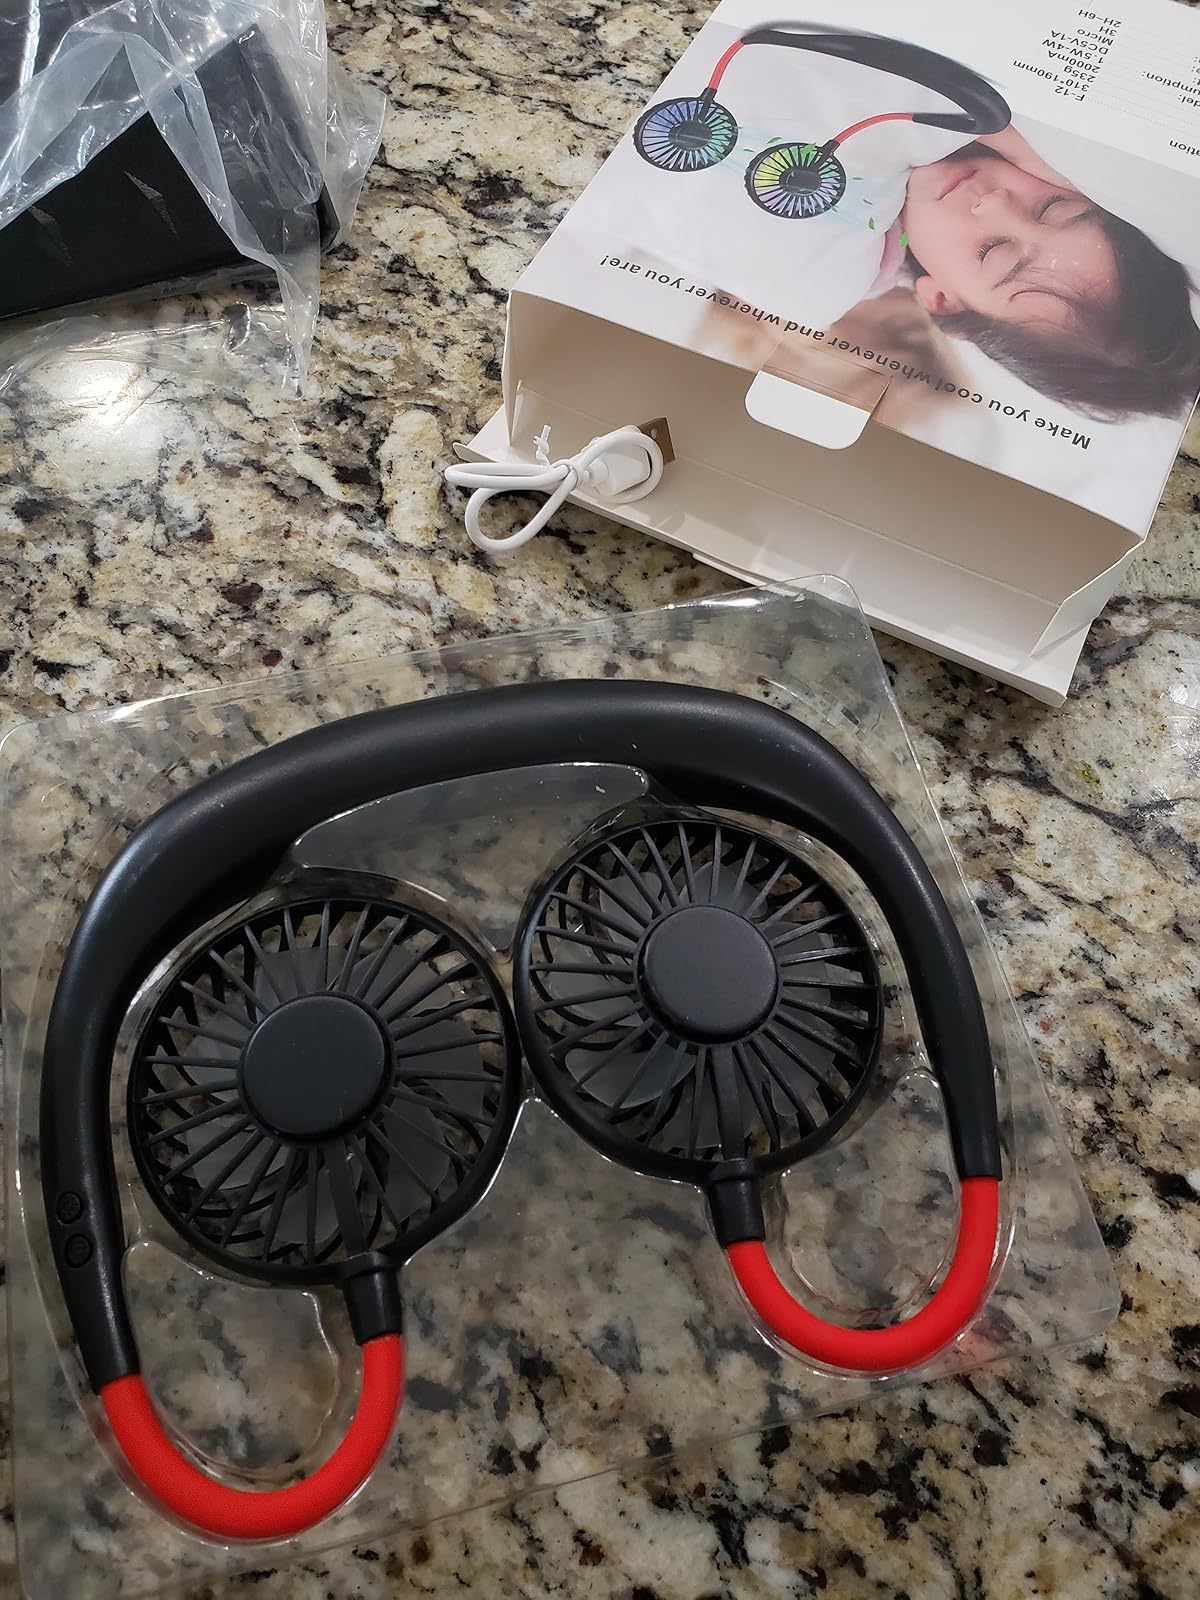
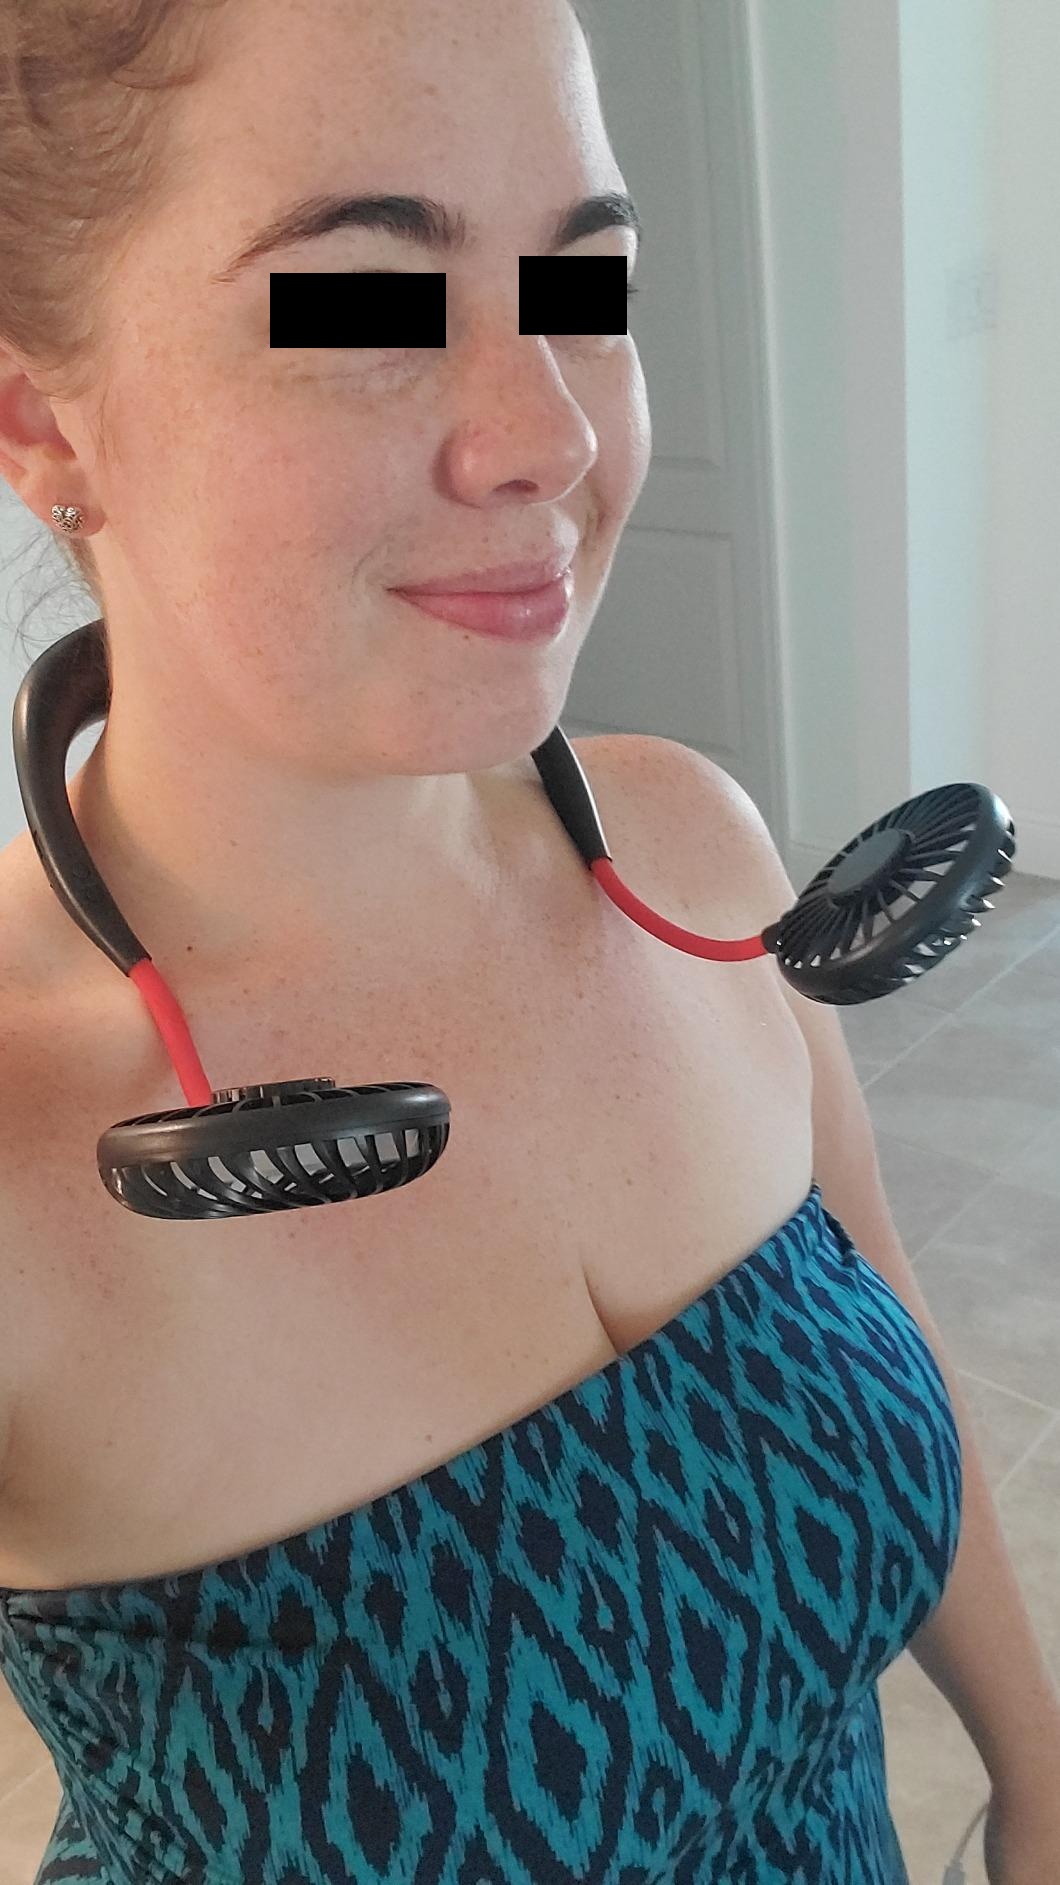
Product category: fan
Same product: yes